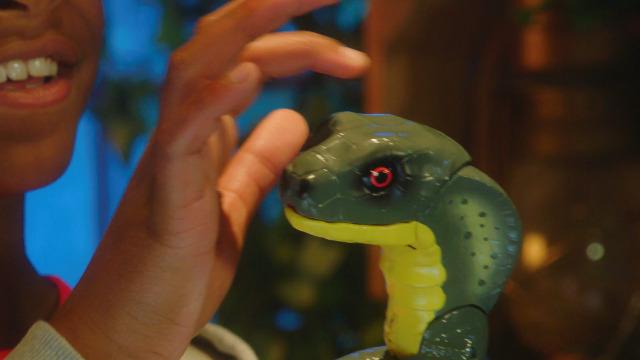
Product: Untamed Radioactive Triceratops - Whiplash (Blue) - Interactive Toy
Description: Wild roars, chomping jaws, and even a little Radioactive Dino gas.
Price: $11.84
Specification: ProductDimensions:4.3x2.4x5.1inches|ItemWeight:8.5ounces|ShippingWeight:8.5ounces(Viewshippingratesandpolicies)|ASIN:B07NDXR6WP|Itemmodelnumber:3978|Manufacturerrecommendedage:5-15years|Batteries:4LR44batteriesrequired.(included)